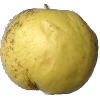
Label: golden_apple